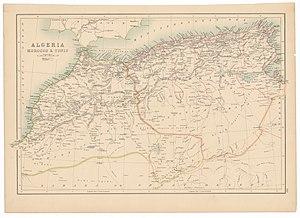
L'Afrique française du Nord, appelée souvent Afrique du Nord ou Maghreb, est l'ensemble géographique dénommé ainsi des anciennes colonies, dépendances et départements du Maghreb, sous contrôle ou autorité française de 1830 au 5 juillet 1962.